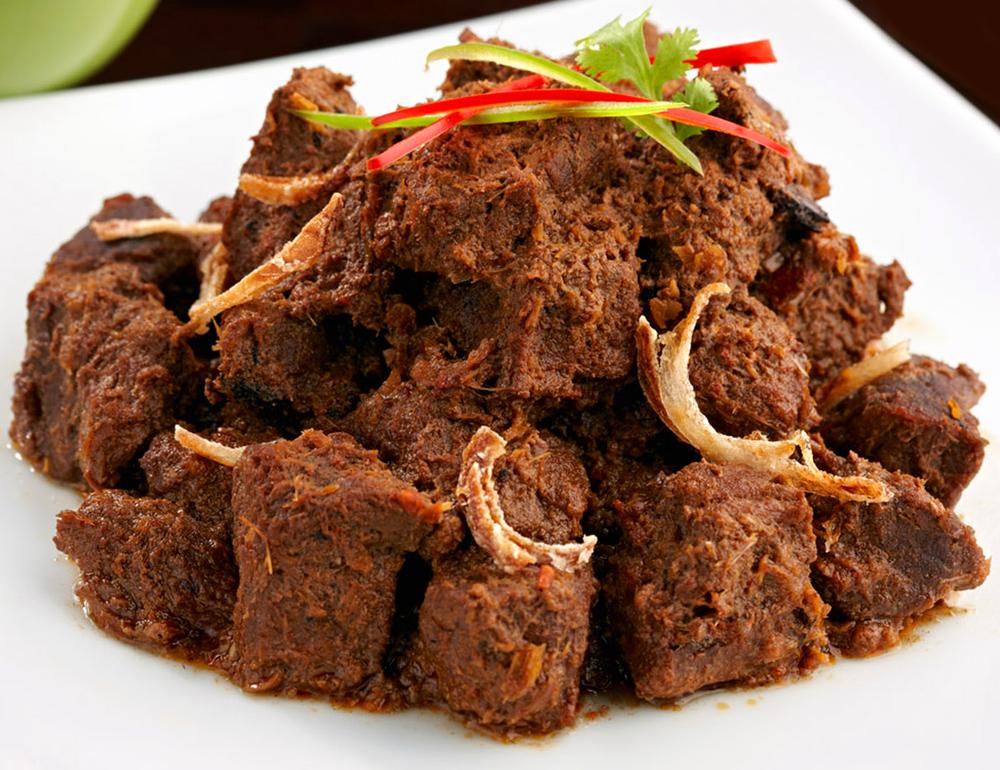
Label: daging_rendang